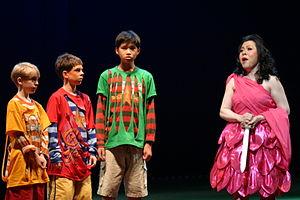
S. P. Somtow, de son vrai nom Somtow Papinian Sucharitkul, né le 30 décembre 1952 à Bangkok, est un romancier, réalisateur et compositeur de musique classique thaïlandais. Il est présenté dans un article de l'International Herald Tribune comme « l'expatrié thaïlandais le plus connu à travers le monde. »